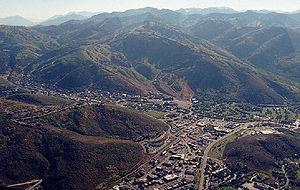
Park City est une ville du comté de Summit, en Utah. Sa population en 2013 était de 7 962 habitants. La région autour de la ville compte plusieurs stations de sports d'hiver, tels que Deer Valley et Park City. Cette dernière est située dans la ville de Park City.